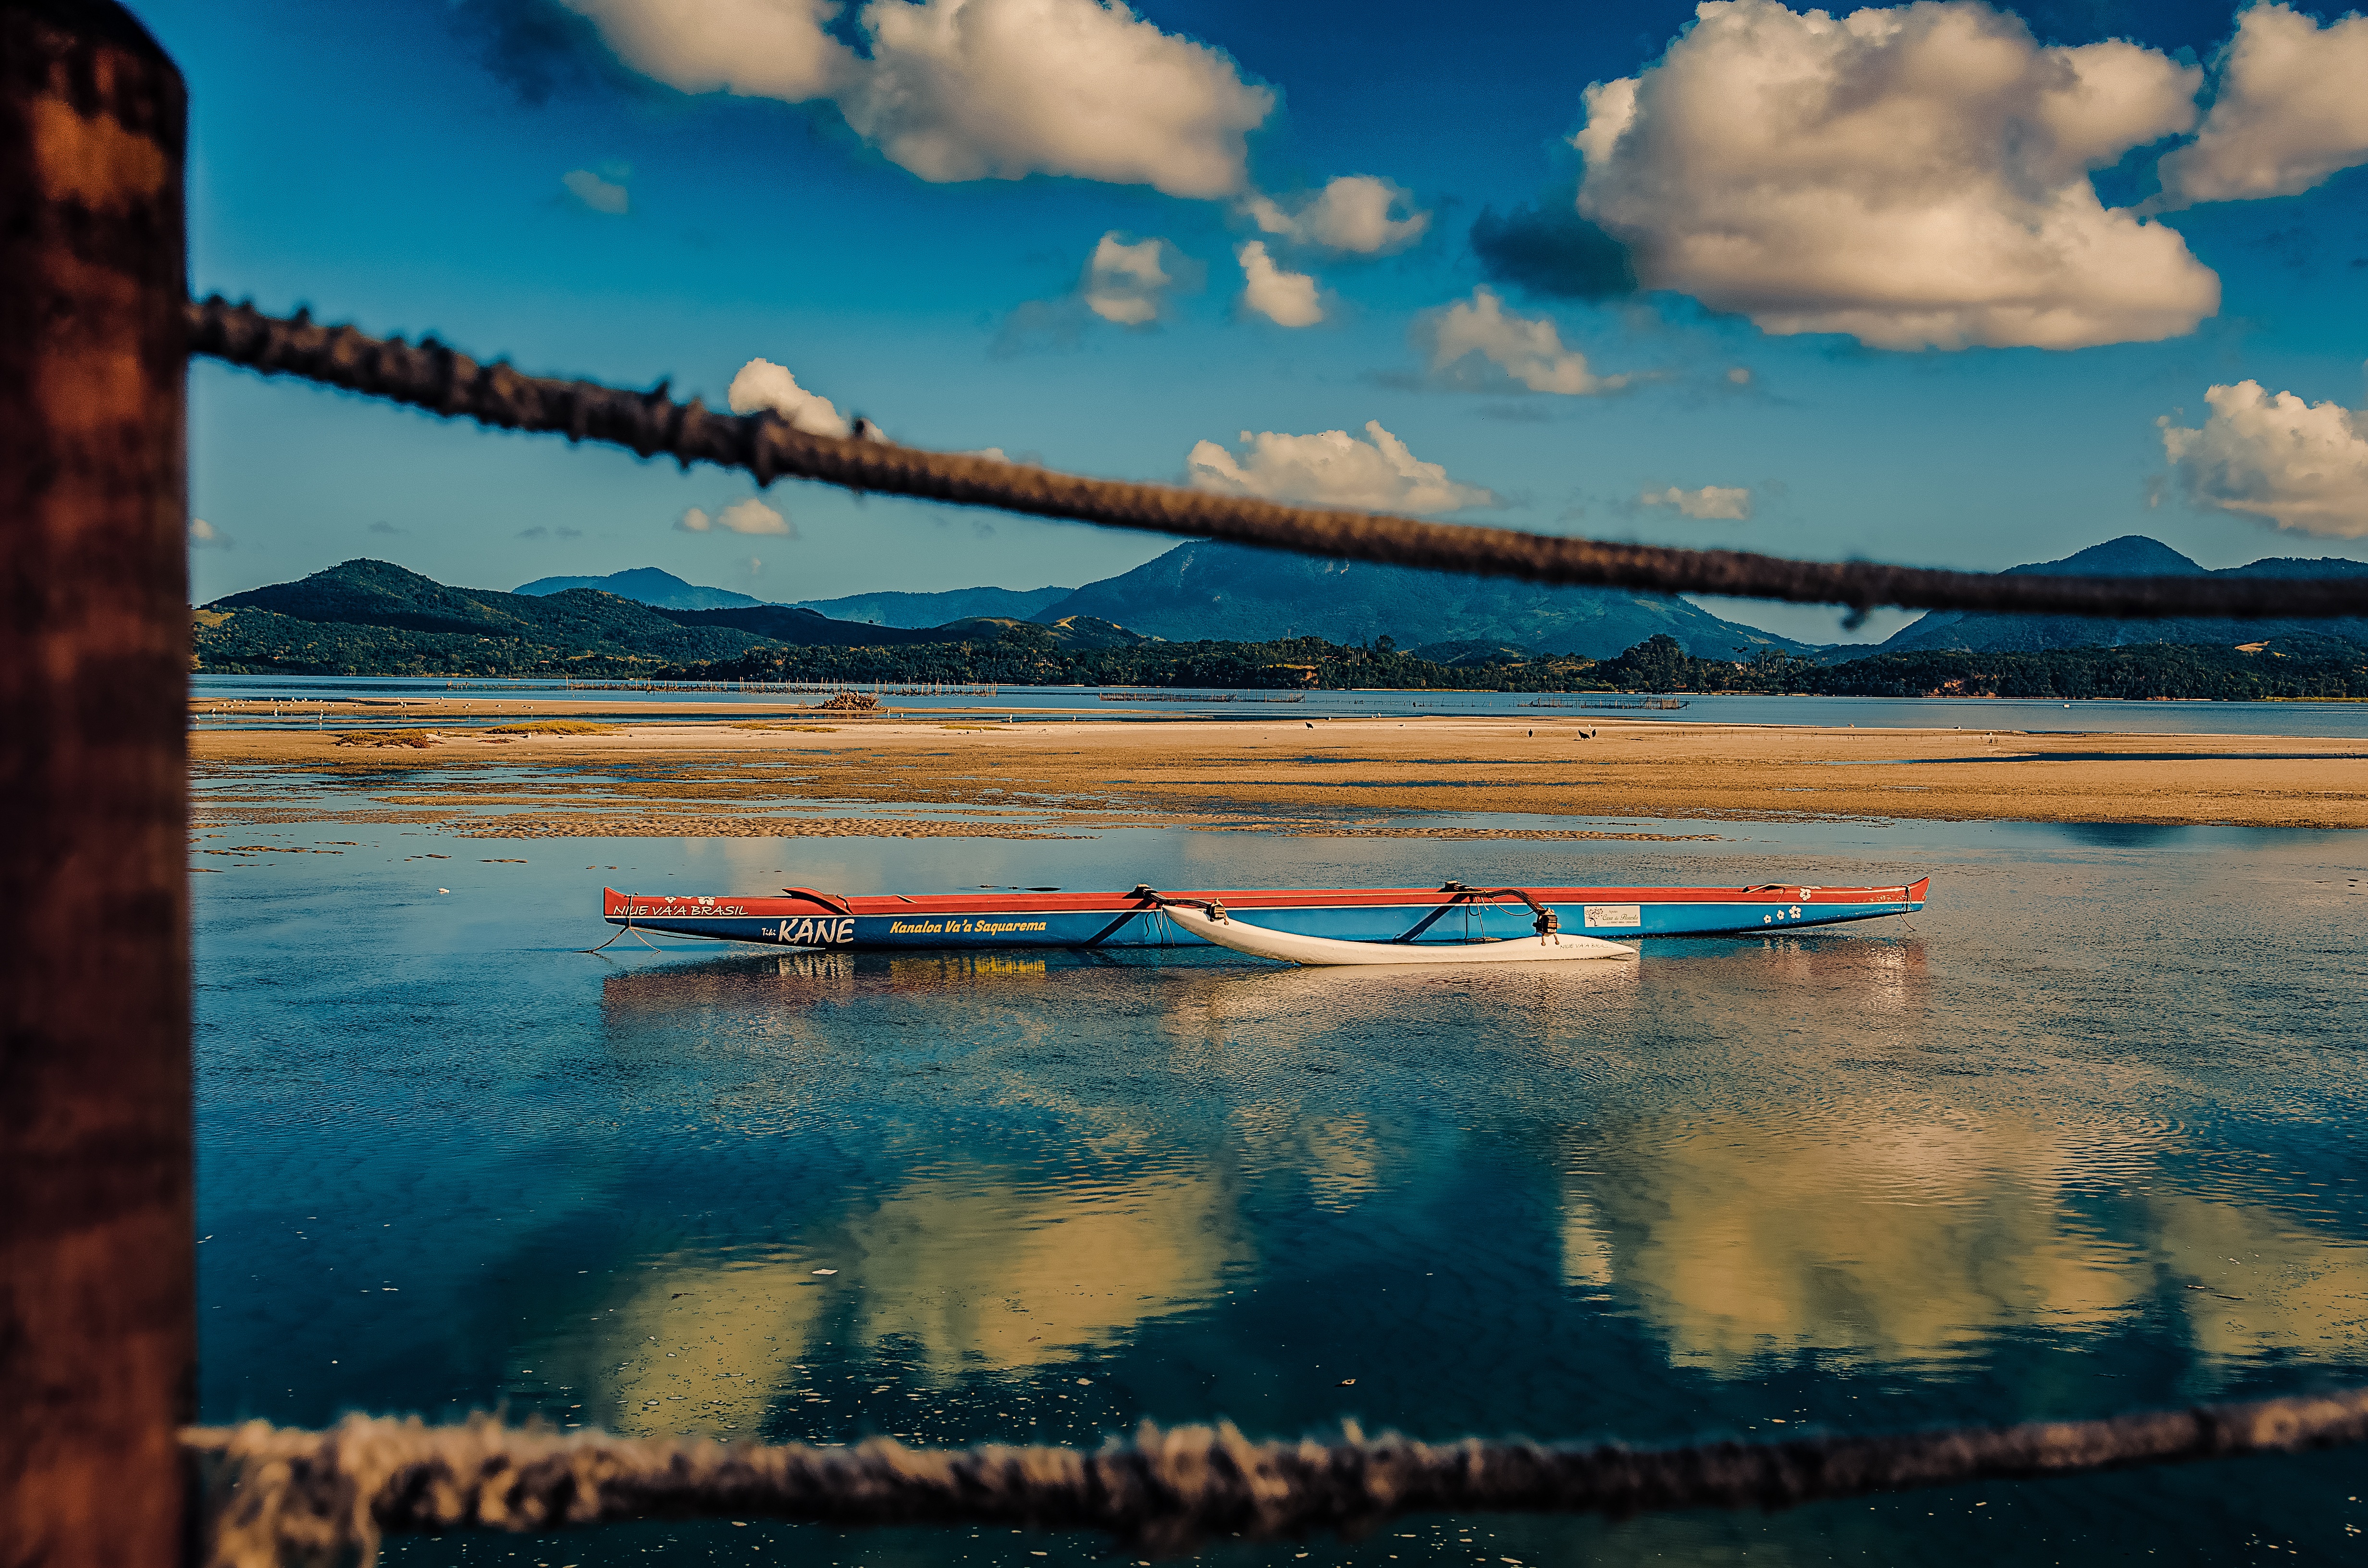
sea, water, ocean, cloud, sky, sunset, boat, morning, wave, dusk, pond, evening, paddle, reflection, vehicle, bay, blue, boating, watercraft, watercraft rowing